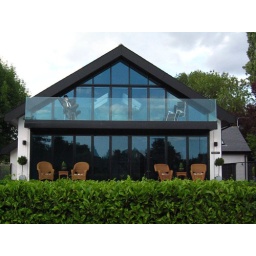
Some snazzy modern house in Shepperton. Note the Blues Brother sitting on the balcony haha.